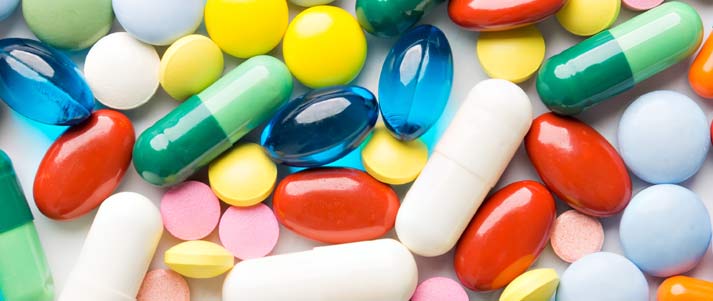
Label: plastic